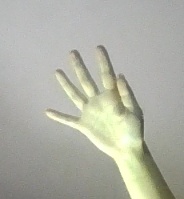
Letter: sheen